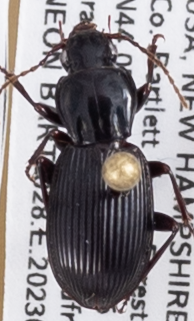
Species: Pterostichus tristis
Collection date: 2023-08-23
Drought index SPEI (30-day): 0.8
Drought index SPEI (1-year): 1.69
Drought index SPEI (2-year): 0.54